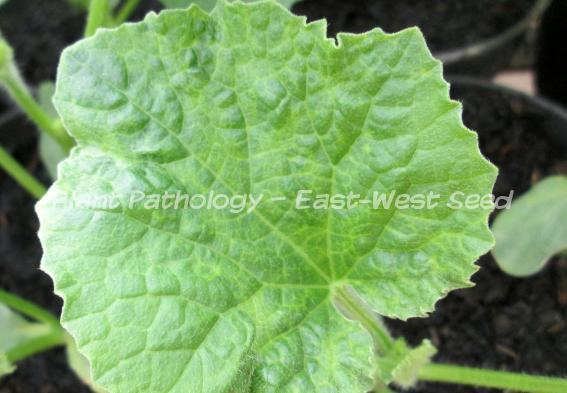
Plant: Zucchini
Disease: zucchini yellow mosaic virus